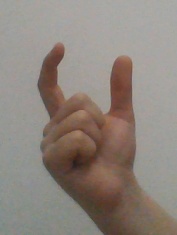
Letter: nun